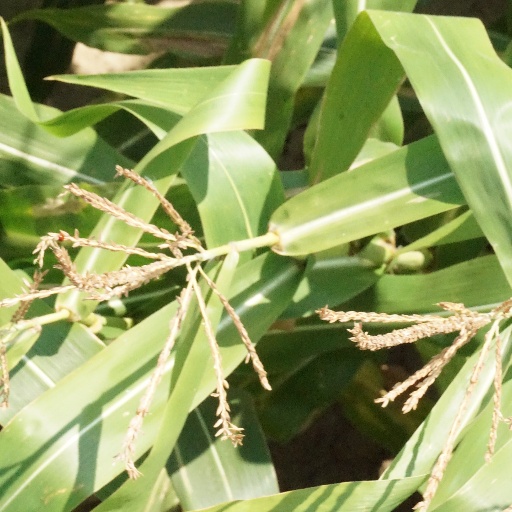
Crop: maize; corn